Michael Kenna (politician)

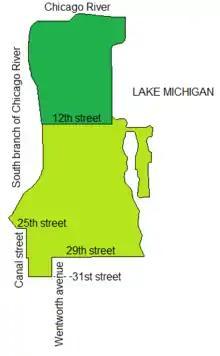
Boundaries of the 1st Ward in

At the close of the 19th century Chicago had a reputation of bad morals, central to which was the 1st Ward, home to a teeming vice district. It was also home to Chicago's central business district, which would later be called "the Loop" after the looping elevated railroad trackage constructed in it in the late 1890s. Due to the presence of the Loop the 1st Ward was often known as the "world's richest" ward, a fact which Coughlin would use to fire back at critics of his tenure. As the first half of the 20th century progressed the 1st Ward would expand southward to also encompass most of the surrounding Near South Side.